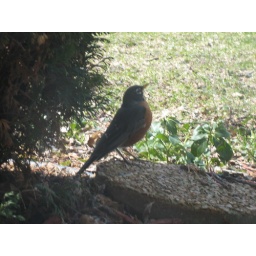
A little bird standing by the window